Cairn Valley Light Railway

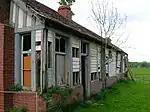
The frontage of Moniaive station in 2009

There was little left of the railway in 2011. The wood and brick station building at Moniaive survives in use as a farm shed but is slowly disintegrating. The Moniaive station goods shed, used as a farm store, was badly damaged by fire in 2012. Most of the other stations are intact as private houses. The graceful brick built three-arch Dunscore Viaduct survives but is partly hidden by trees. Part of the old trackbed is used as a farm track in places though much has been ploughed up. Near Dunscore a deep cutting has been filled in with stone waste.